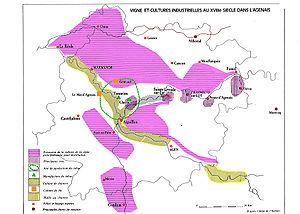
Quelques spécialisations agricoles au 18e siècle en Lot-et-Garonne
Le Lot-et-Garonne est un département français. Il se trouve en région Nouvelle-Aquitaine, ainsi que partiellement en Gascogne, pour la rive gauche de la Garonne. Son nom vient de deux cours d'eau : le Lot et la Garonne. L'Insee et la Poste lui attribuent le code 47. Sa préfecture est Agen.